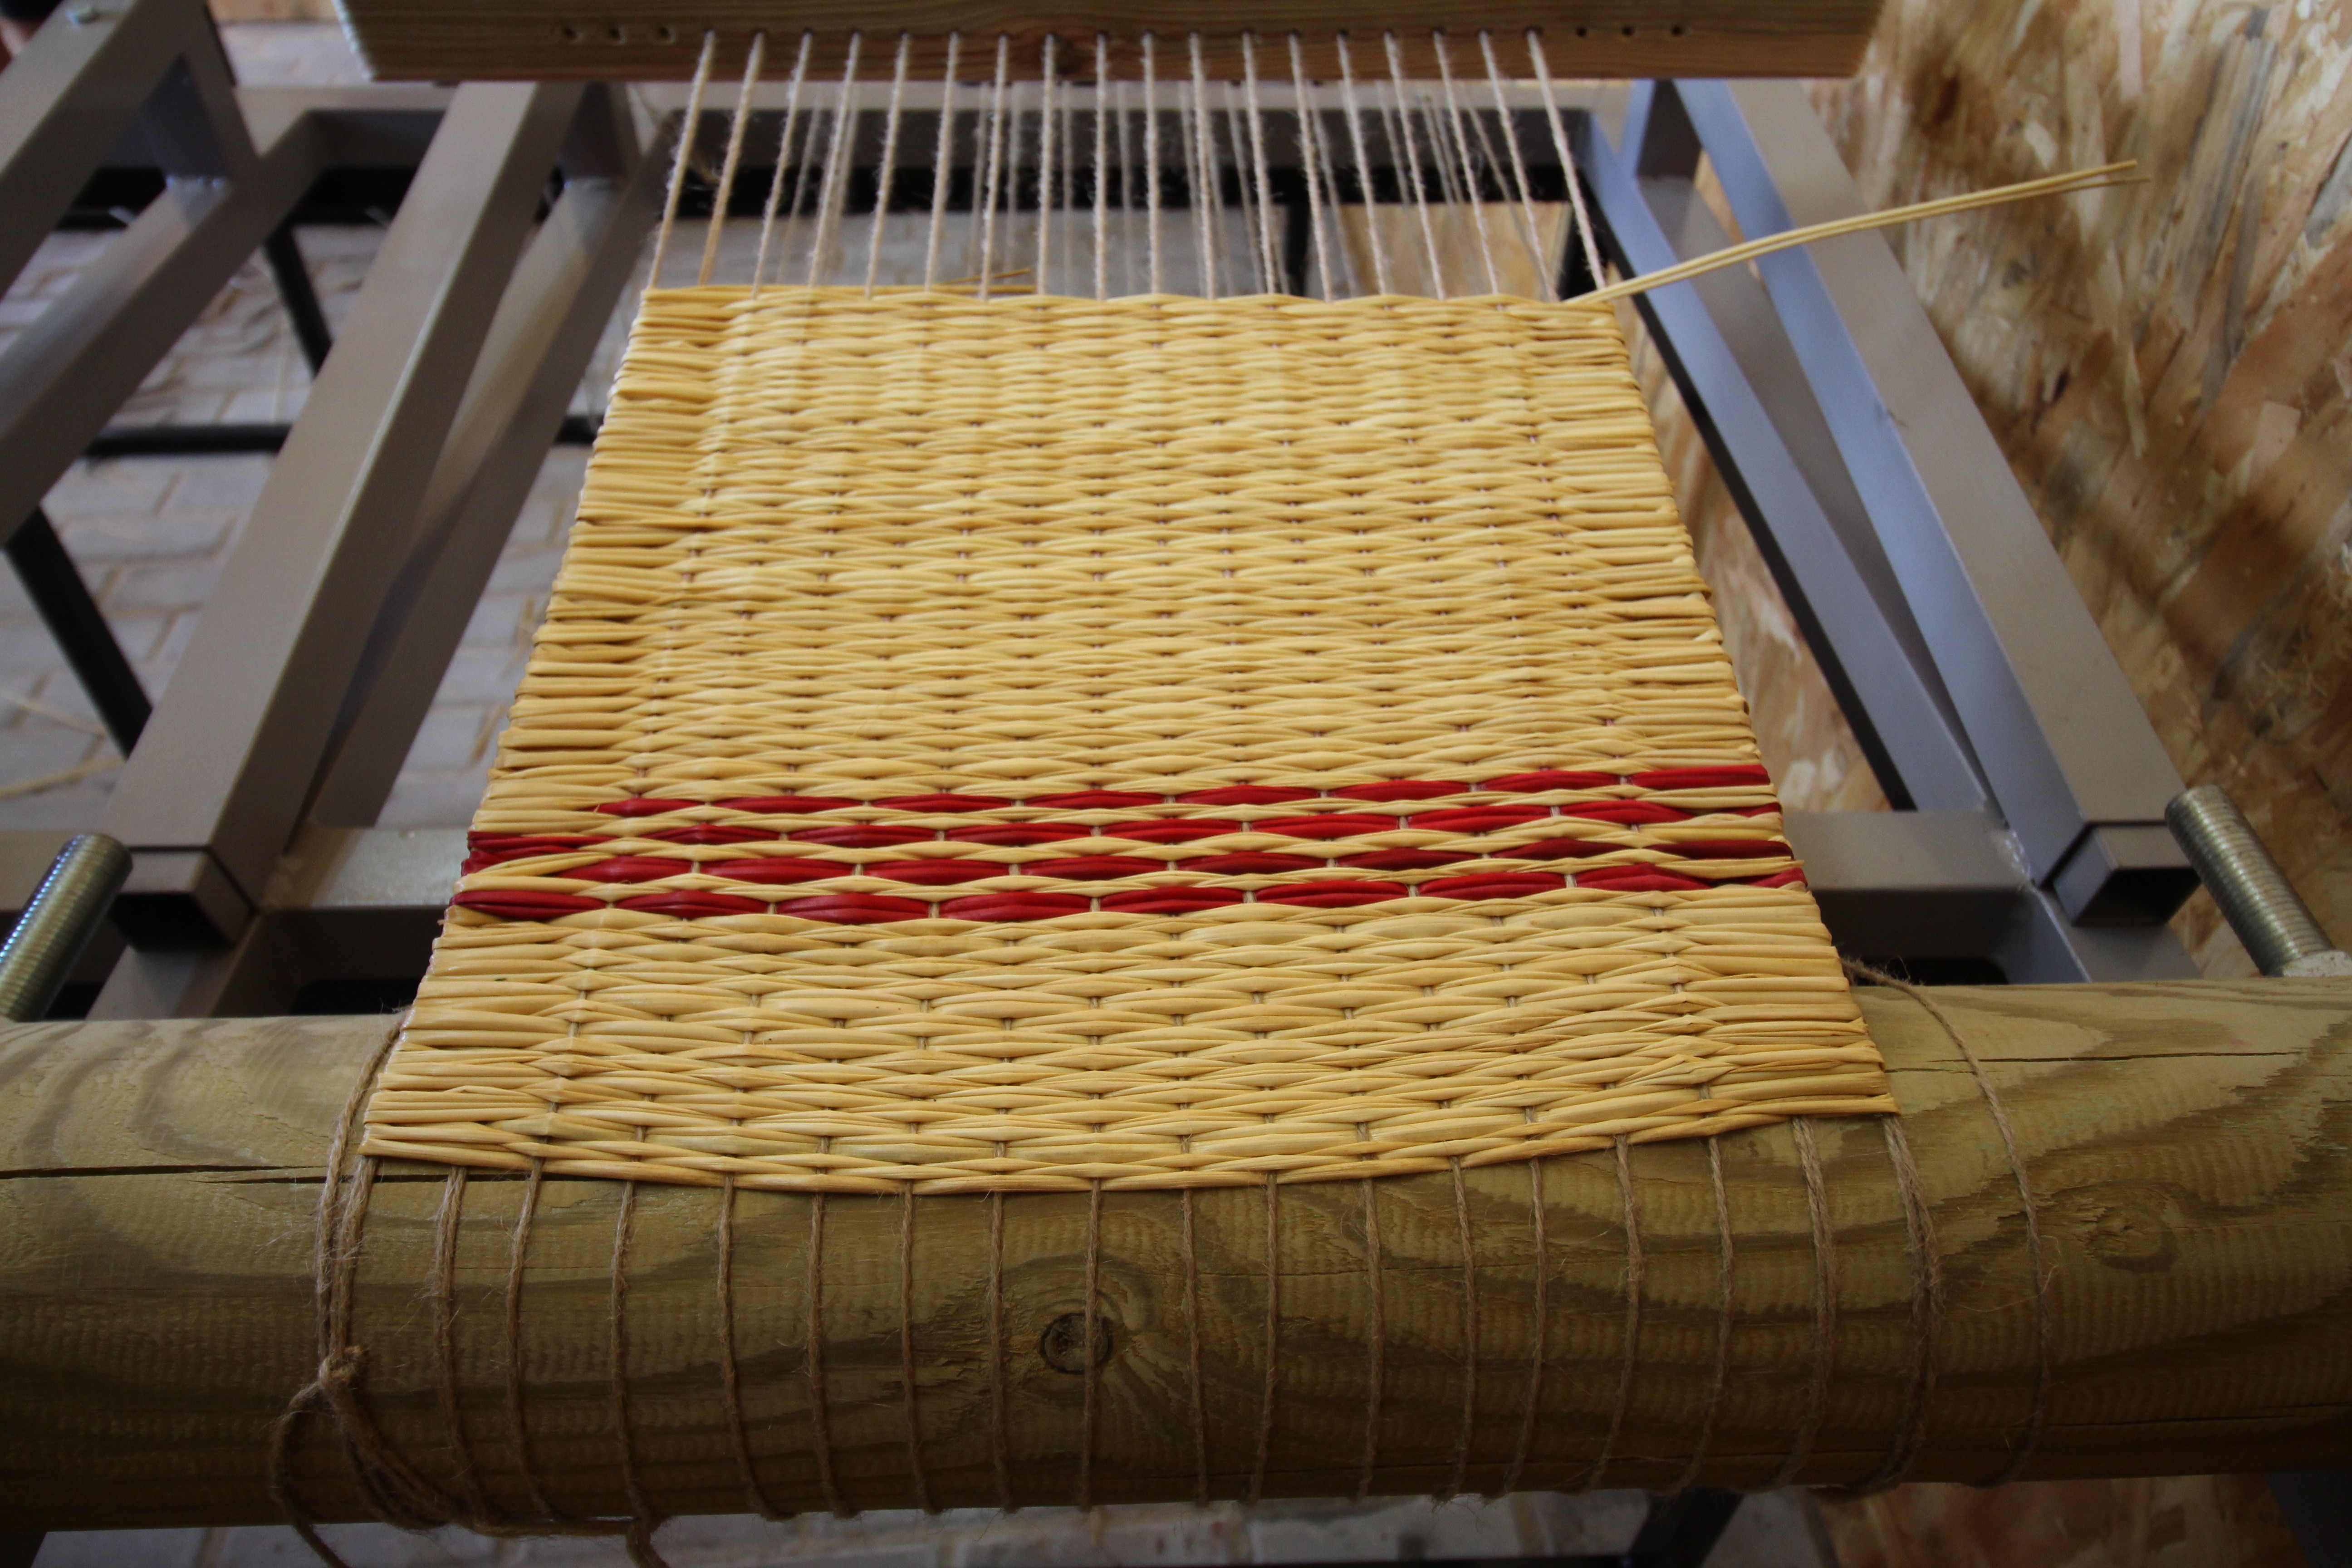
table, wood, furniture, art, bed, weaving, man made object